Chinatowns in Brooklyn

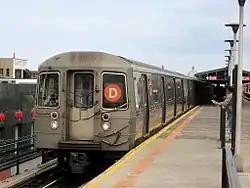
D train at the Bay Parkway station

Initially, this Chinatown was a small Cantonese enclave when it first emerged during the 1980s and 1990s, but in the 2000s, the Sunset Park Chinatown's demographics changed very quickly. A large Fuzhouese population moved in, and the Sunset Park's Chinatown started to resemble parts of Little Fuzhou in Manhattan—particularly East Broadway, the main gathering center for Fuzhou residents in Manhattan. The Fuzhou population has also spread into 7th and 9th Avenues and north onto 50th through 42nd Streets; this segment is also where many Fuzhou businesses are concentrated along 8th Avenue as well as on 7th Avenue, causing the overall Chinese community to expand even further, however in recent years a large growing influx of the Fuzhou businesses, including the Fuzhou residents also flooded in the segment of 50th to 65th Streets of 8th Avenue, which is the original core of the Brooklyn Chinatown. By 2009 many Mandarin-speaking people had moved to Sunset Park. By the late 1990s, the growing Cantonese population in Brooklyn had begun to dramatically shift into Bensonhurst and Sheepshead Bay instead of settling into Sunset Park including many of the Cantonese already living in Sunset Park also began migrating into Bensonhurst and Sheepshead Bay starting in the late 1990s and especially in the early 2000s and with the large influx of Fuzhou immigrants coming, only a handful of Cantonese residents still remain often longer time and older generation residents in the now heavily Fuzhou dominated Chinatown of Sunset Park.